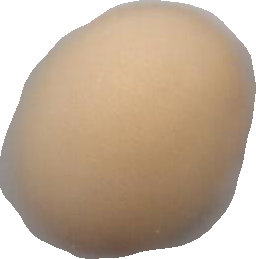
Variety: Grobogan